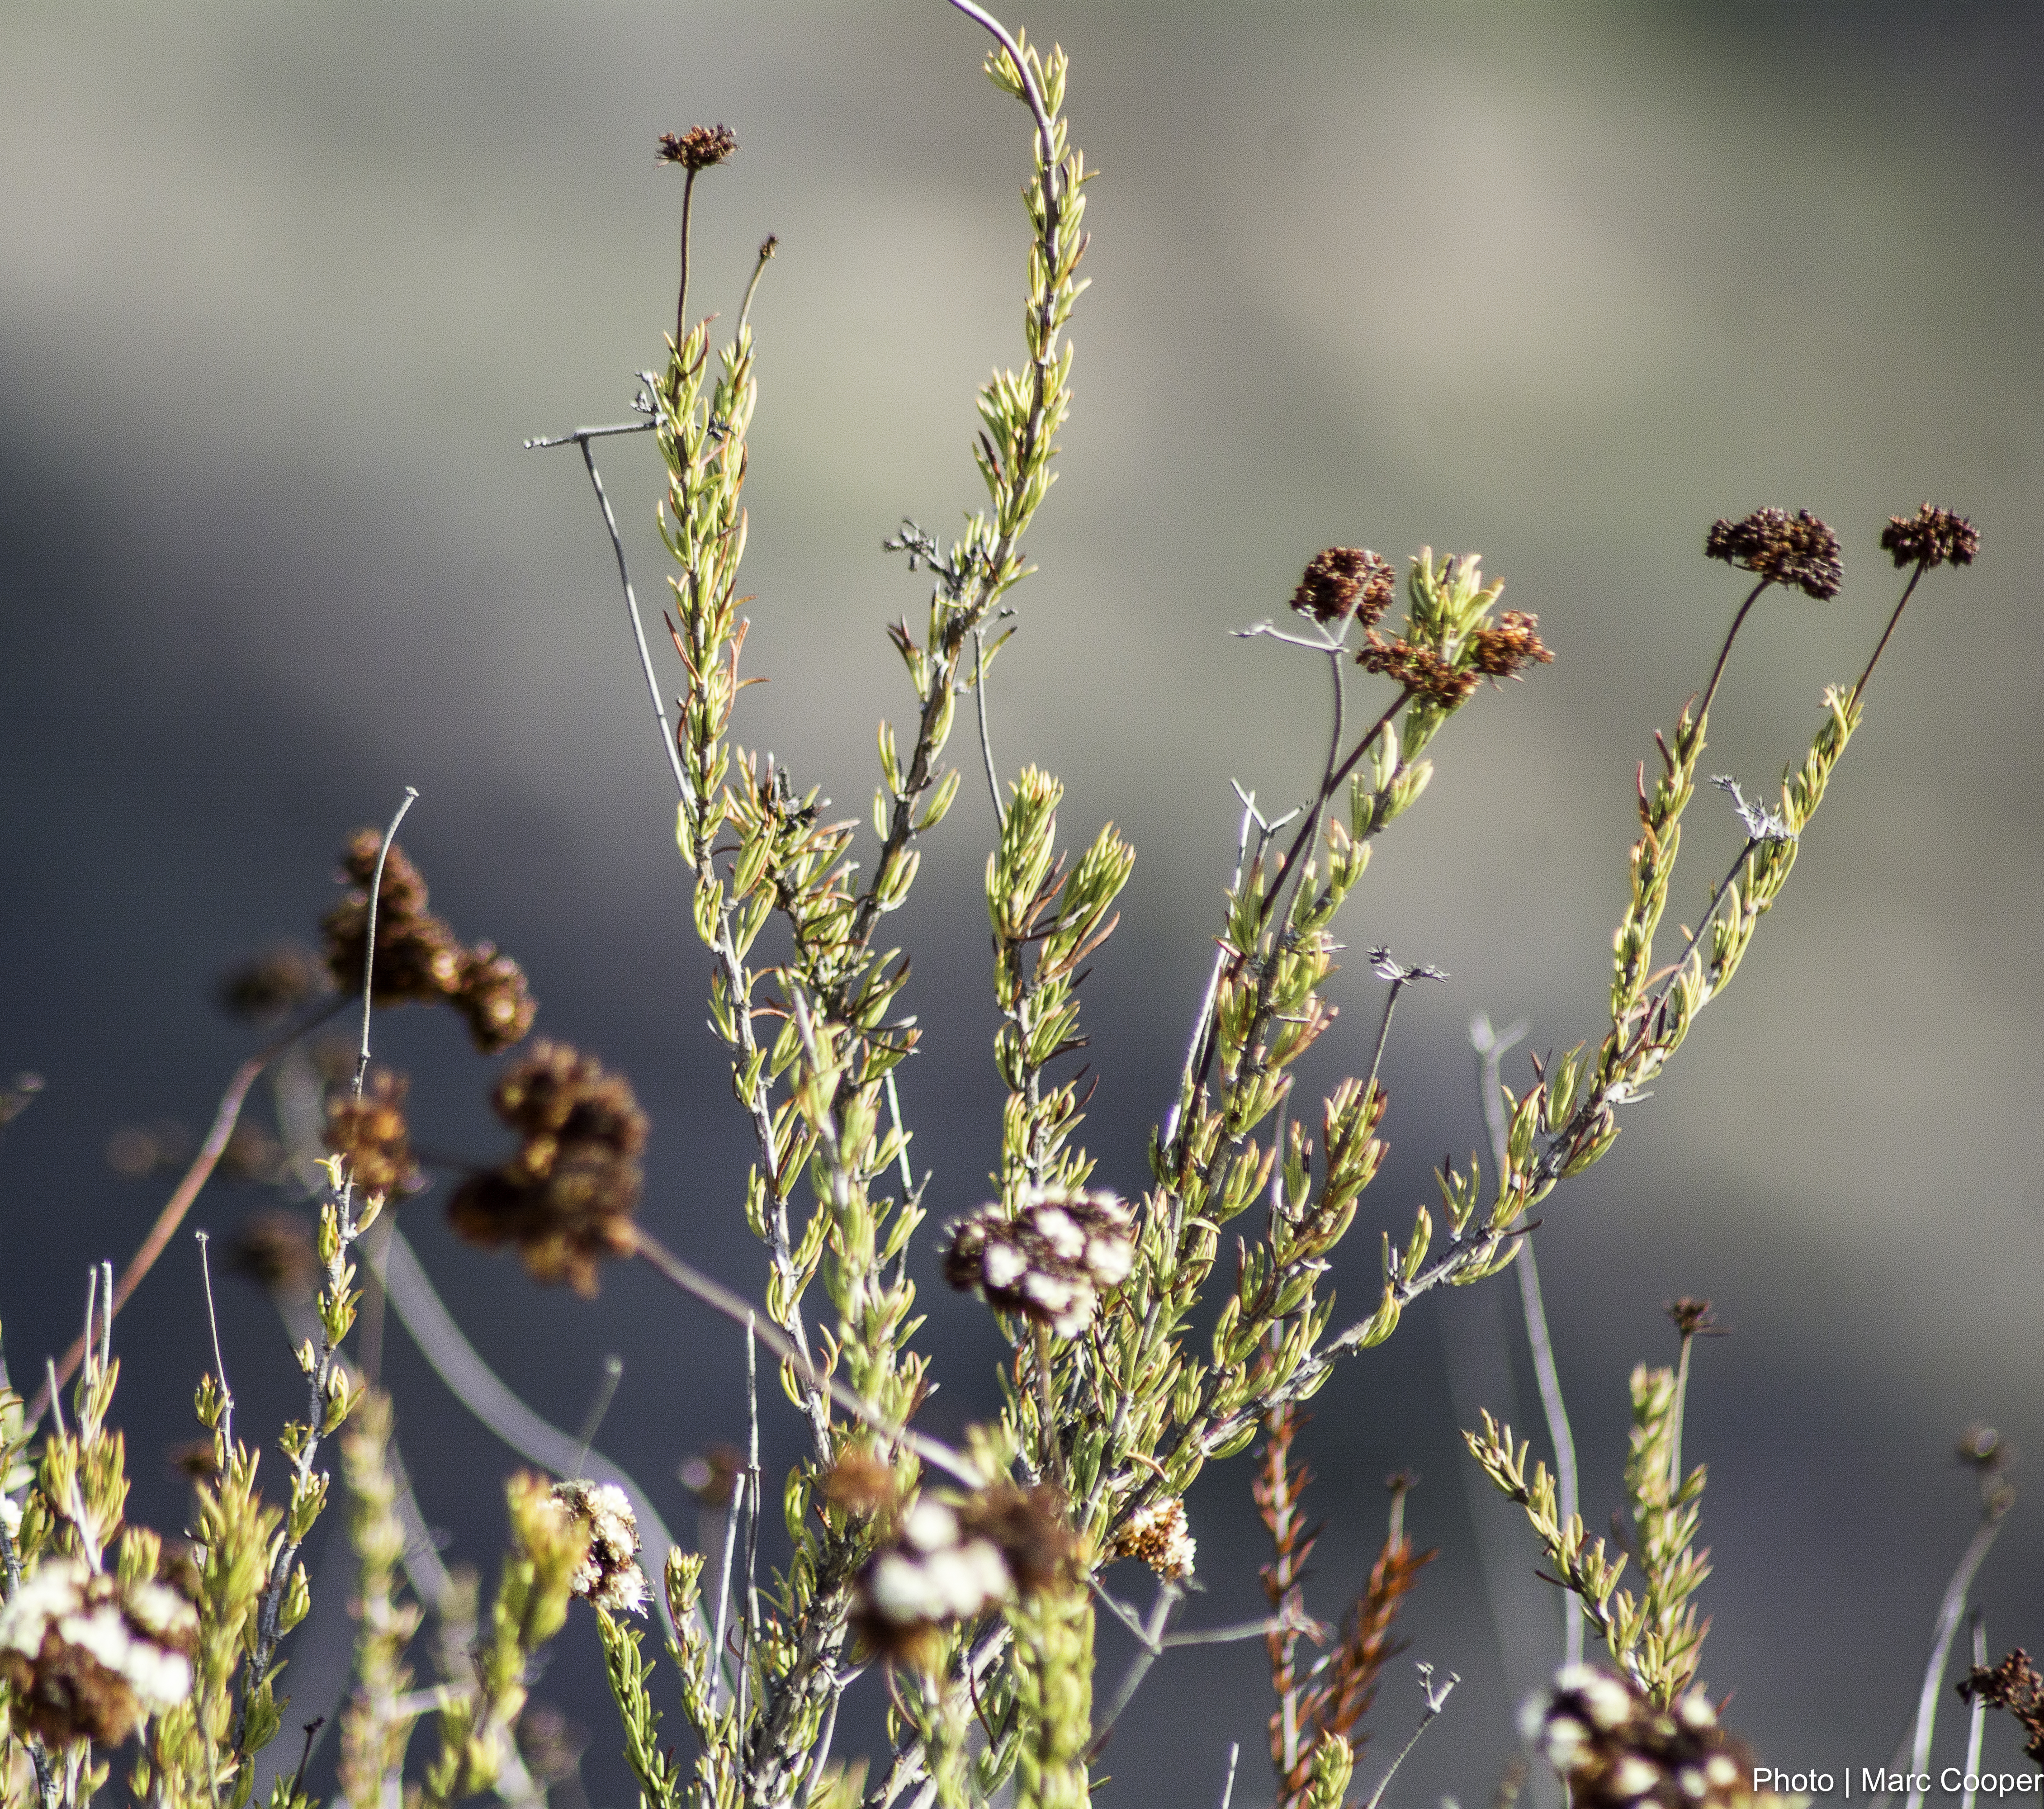
nature, branch, blossom, plant, photography, leaf, flower, spring, autumn, botany, flora, twig, wildflower, hills, clouds, mountains, losangeles, santamonicamountains, sanfernandovalley, macro photography, flowering plant, grass family, plant stem, land plant